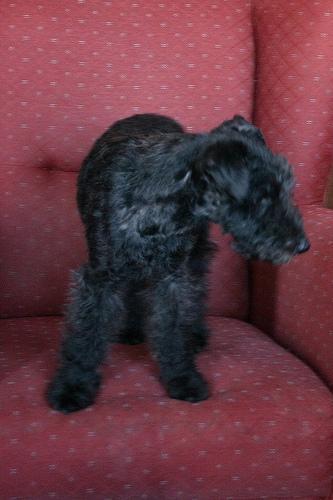
Lakeland_terrier